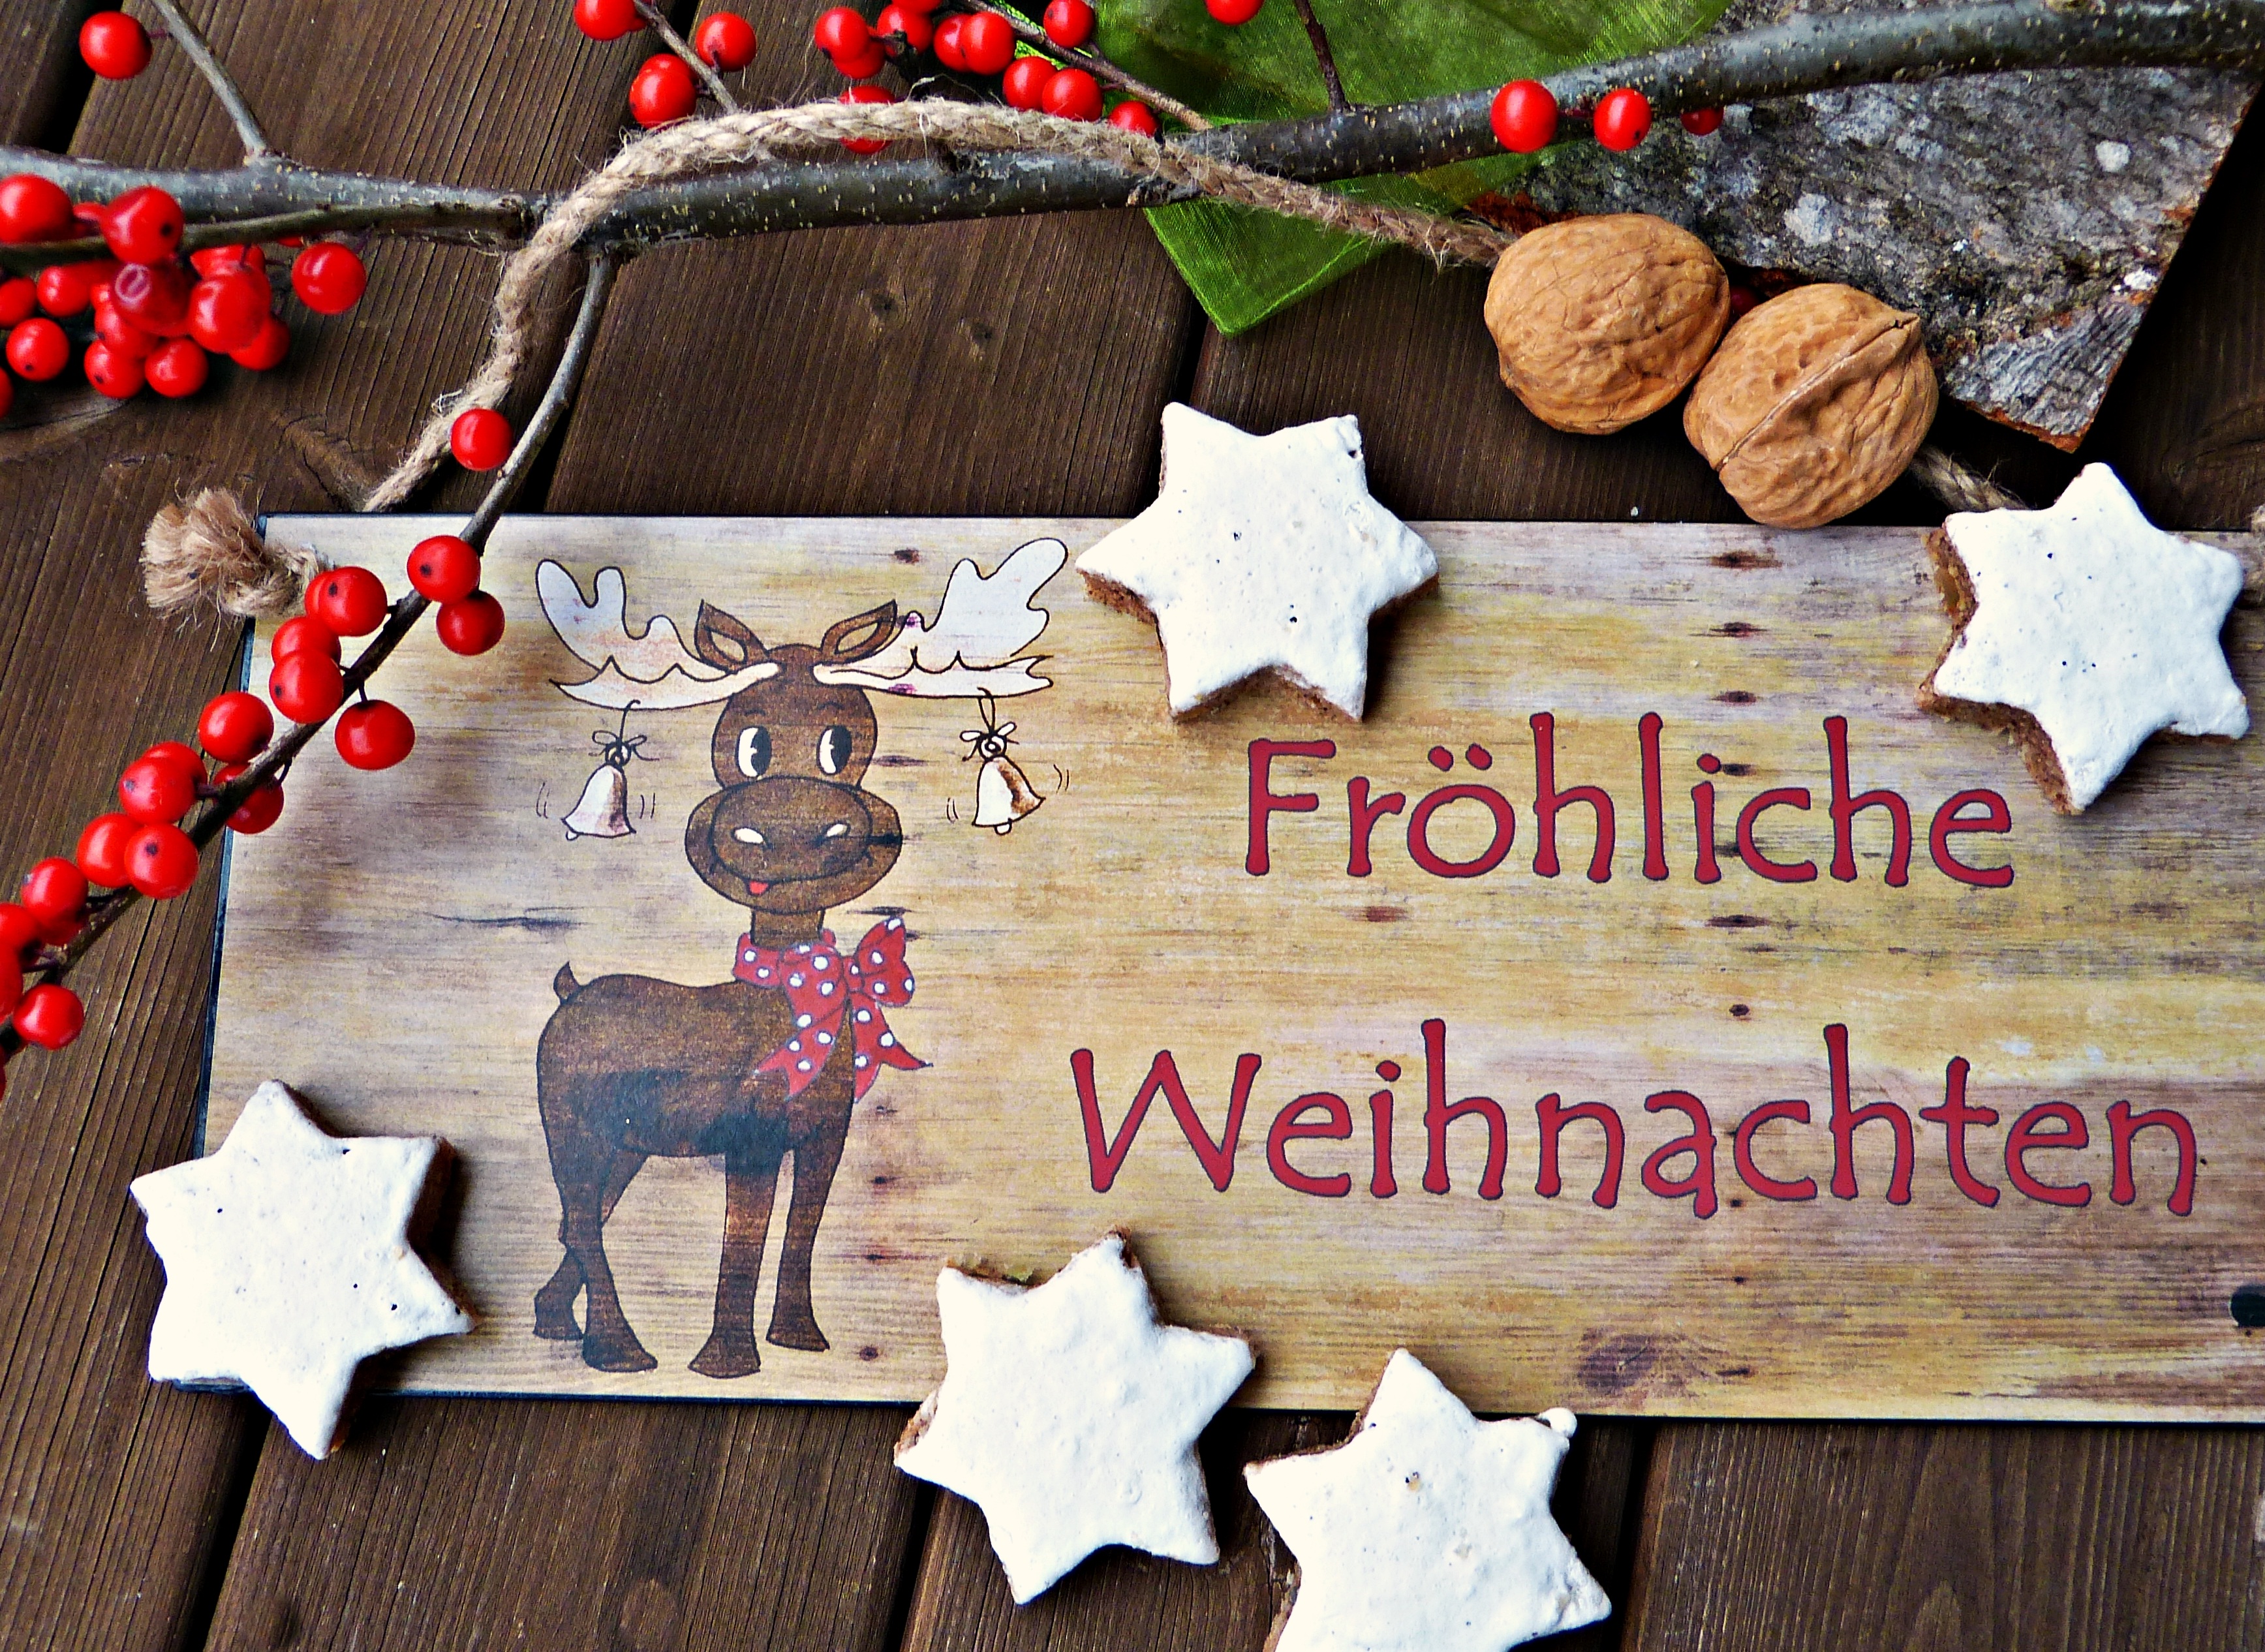
wood, star, leaf, decoration, autumn, christmas, cookie, advent, bake, cinnamon stars, christmas decoration, nuts, cookies, holidays, reindeer, joy, december, wishes, hirsch, greetings, nicholas, walnuts, desire, merry christmas, winter berry